Rock violin

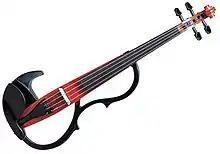
A Yamaha SV-200 Silent Violin

Rock violin is rock music that includes violin in its instrumental lineup. This includes rock music only and does not include classical style music using melodic motifs from rock.